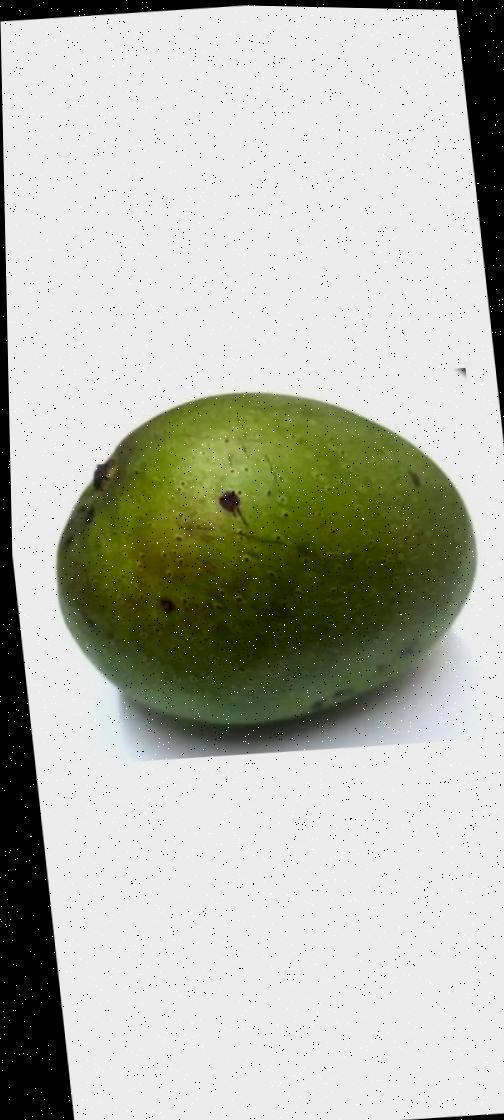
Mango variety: Ashshina Zhinuk